2014 Hong Kong protests

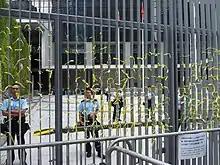
10.45 am 28 September 2014 – Yellow ribbons adorn Civic Square fence after protestors ejected by Hong Kong Police

Later that morning, protests escalated as police blocked roads and bridges entering Tim Mei Avenue. Protest leaders urged citizens to come to Admiralty to encircle the police. Tensions rose at the junction of Tim Mei Avenue and Harcourt Road after the police used pepper spray.